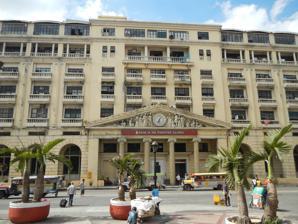
Building: Don Roman Santos Building
Country: Philippines
Year built: 1894
Office building in Manila, Philippines Don Roman Santos Building The facade of Don Roman Santos Building along Escolta Street General information Status Completed Architectural style Neoclassical architecture Address Escolta Street Town or city Santa Cruz, Manila Country Philippines Coordinates 14°35′55″N 120°58′49″E / 14.59869141612844°N 120.98015863292157°E / 14.59869141612844; 120.98015863292157 Completed 1894 Renovated 1957 The Don Roman Santos Building is a neoclassical building located along the historic Escolta Street in Santa Cruz , Manila , Philippines . It fronts Plaza Lacson (formerly Plaza Goiti) which leads to directly to Carriedo Street or to Rizal Avenue . It was built in 1894 and expanded in 1957. National historical marker installed in 1977 The site has been the original offices for Monte de Piedad Savings Bank from 1894 to 1937. It then became an American Red Cross -operated hospital from 1945 to 1947 after which housed Prudential Bank and South Supermart. Currently, the ground floor serves a branch for the Bank of the Philippine Islands after it acquired Prudential Bank in 2005. Details See also Commercial Bank and Trust Company Building References